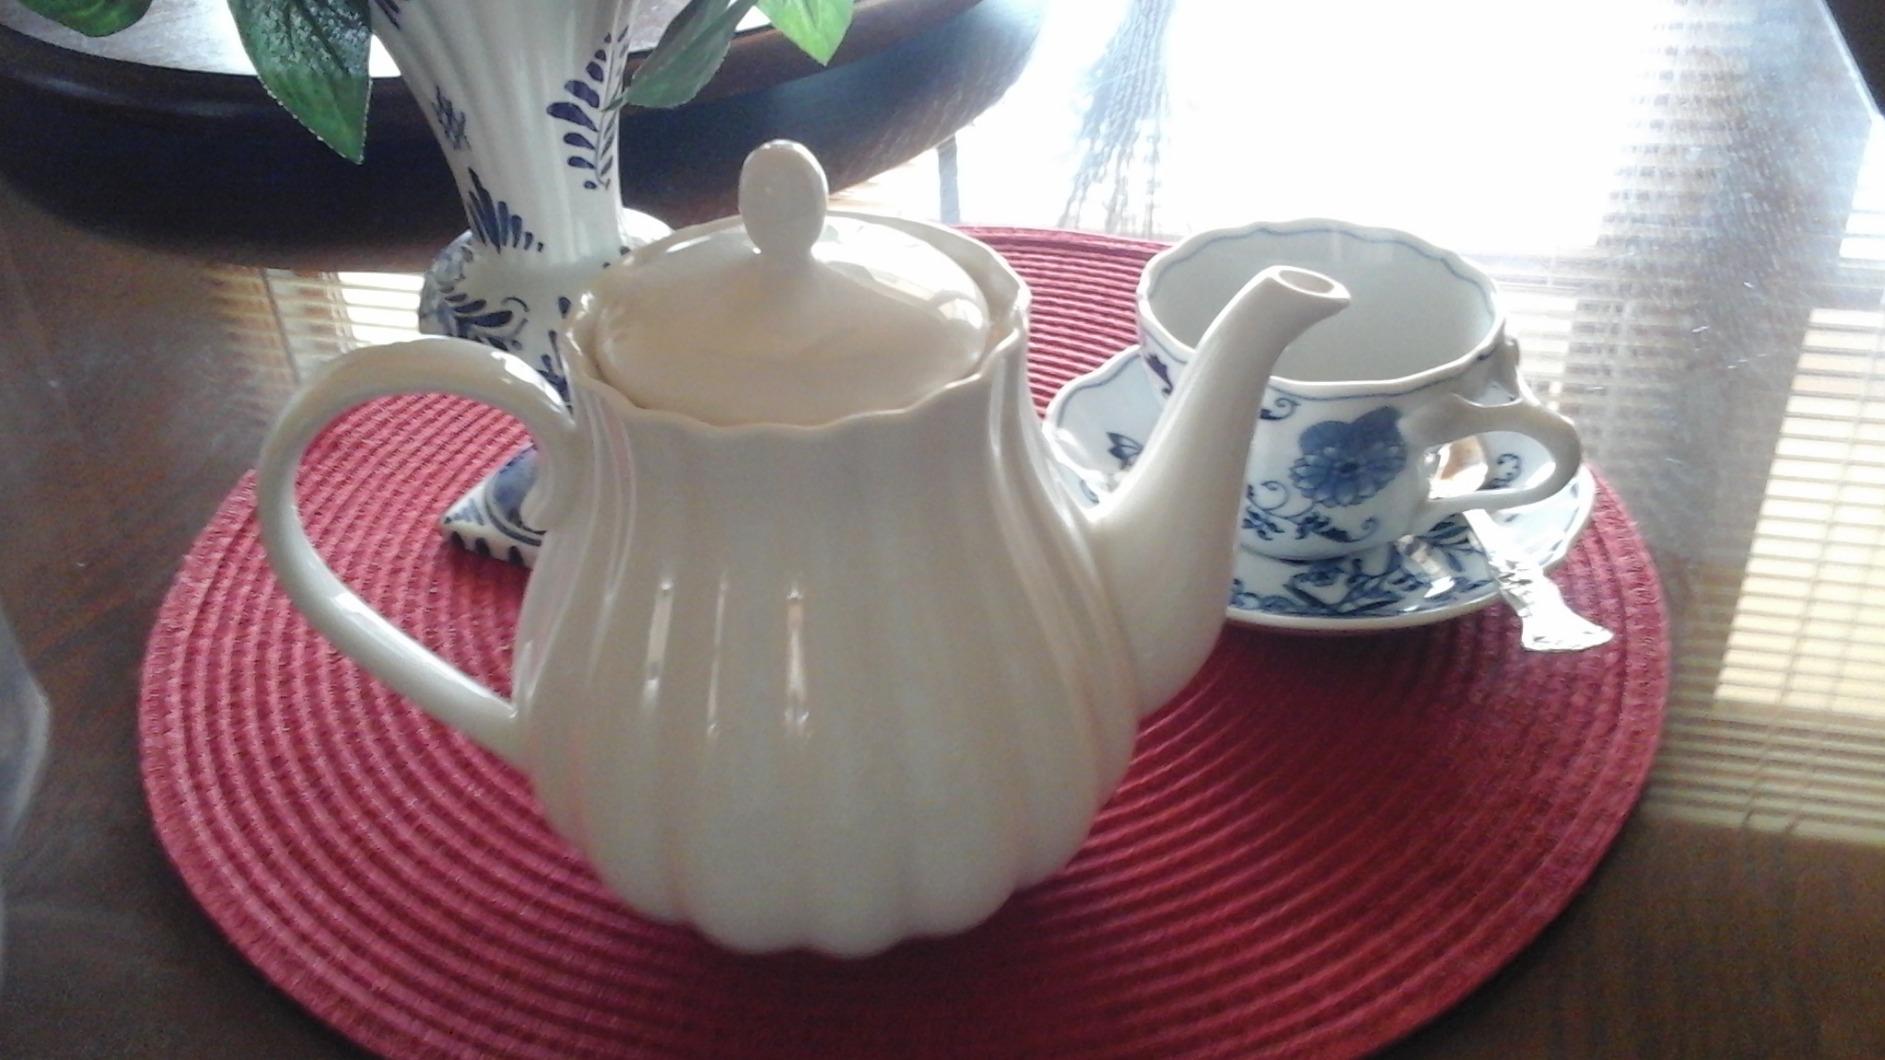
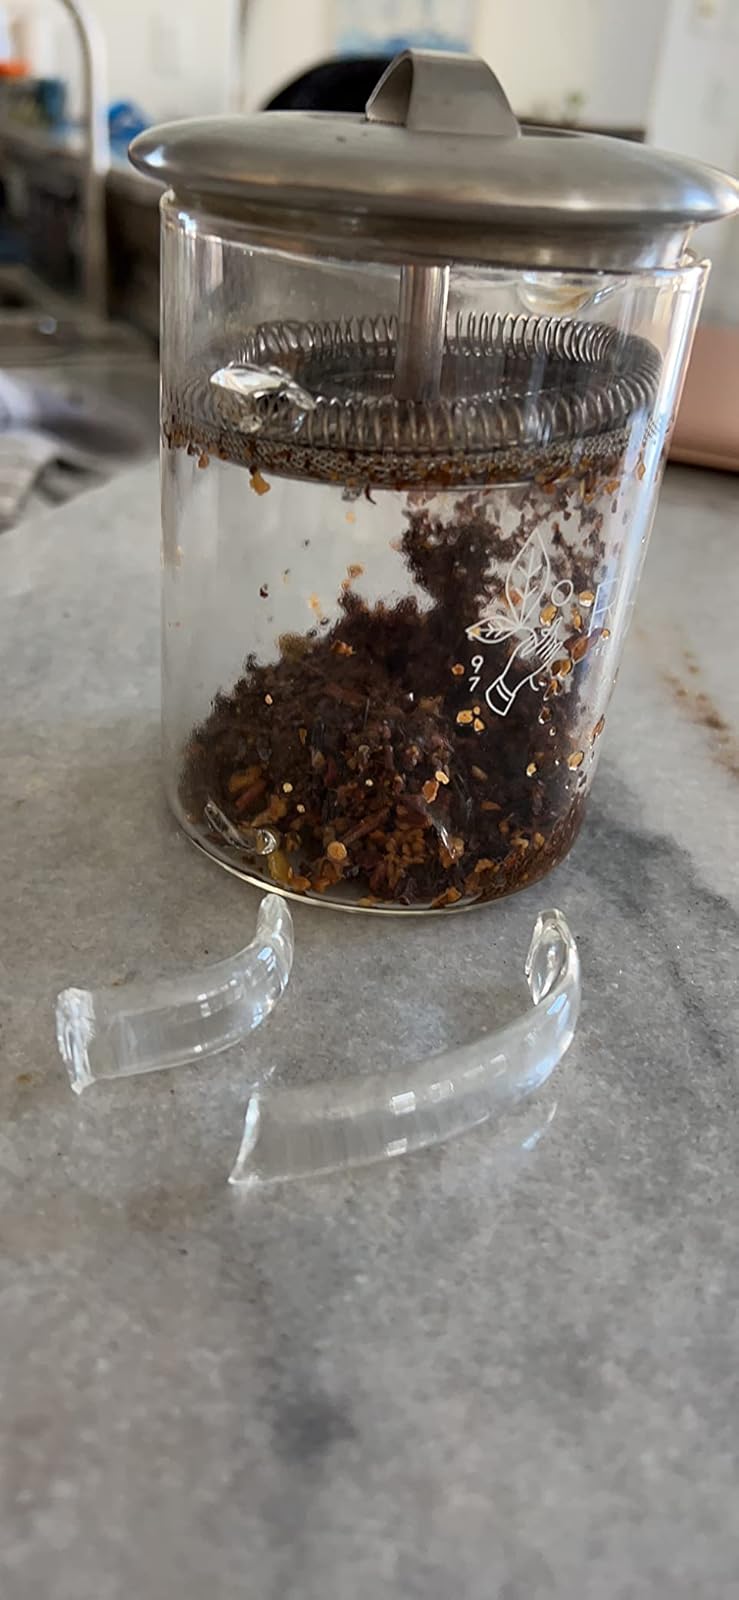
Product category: items_tea
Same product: no